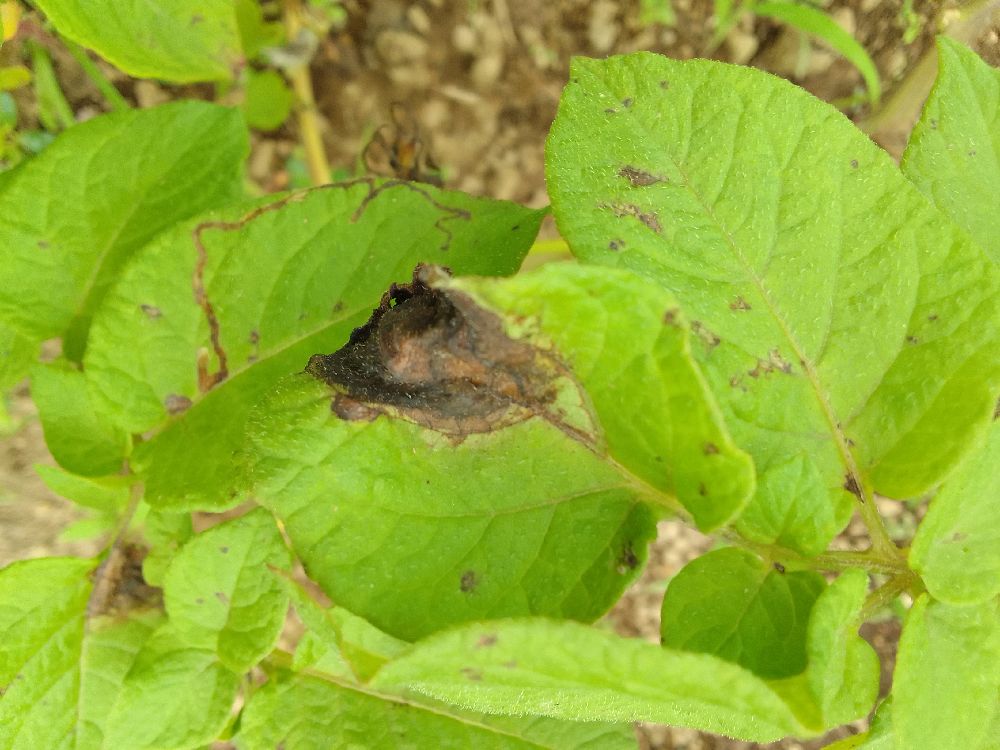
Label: Late blight